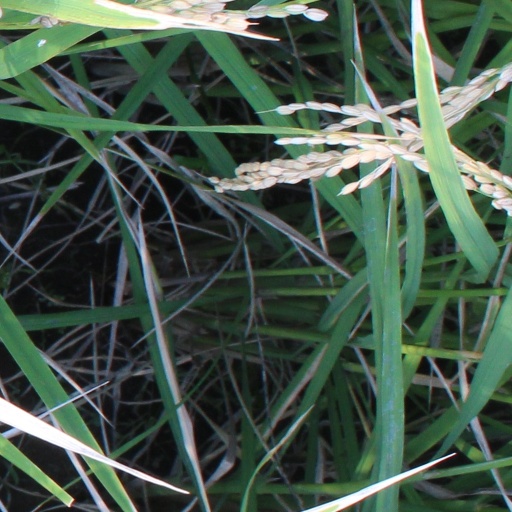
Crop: rice